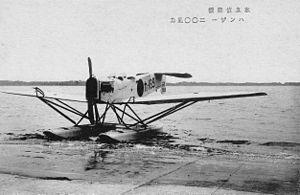
La Première Guerre mondiale voit le plein essor des premiers avions militaires, après de timides tâtonnements et utilisations avant guerre.
Le Hansa-Brandenburg W.29 est un hydravion à flotteurs monoplan à aile basse de la Première Guerre mondiale. Il est dérivé du Hansa-Brandenburg W.12. Son autonomie était de 4 heures.